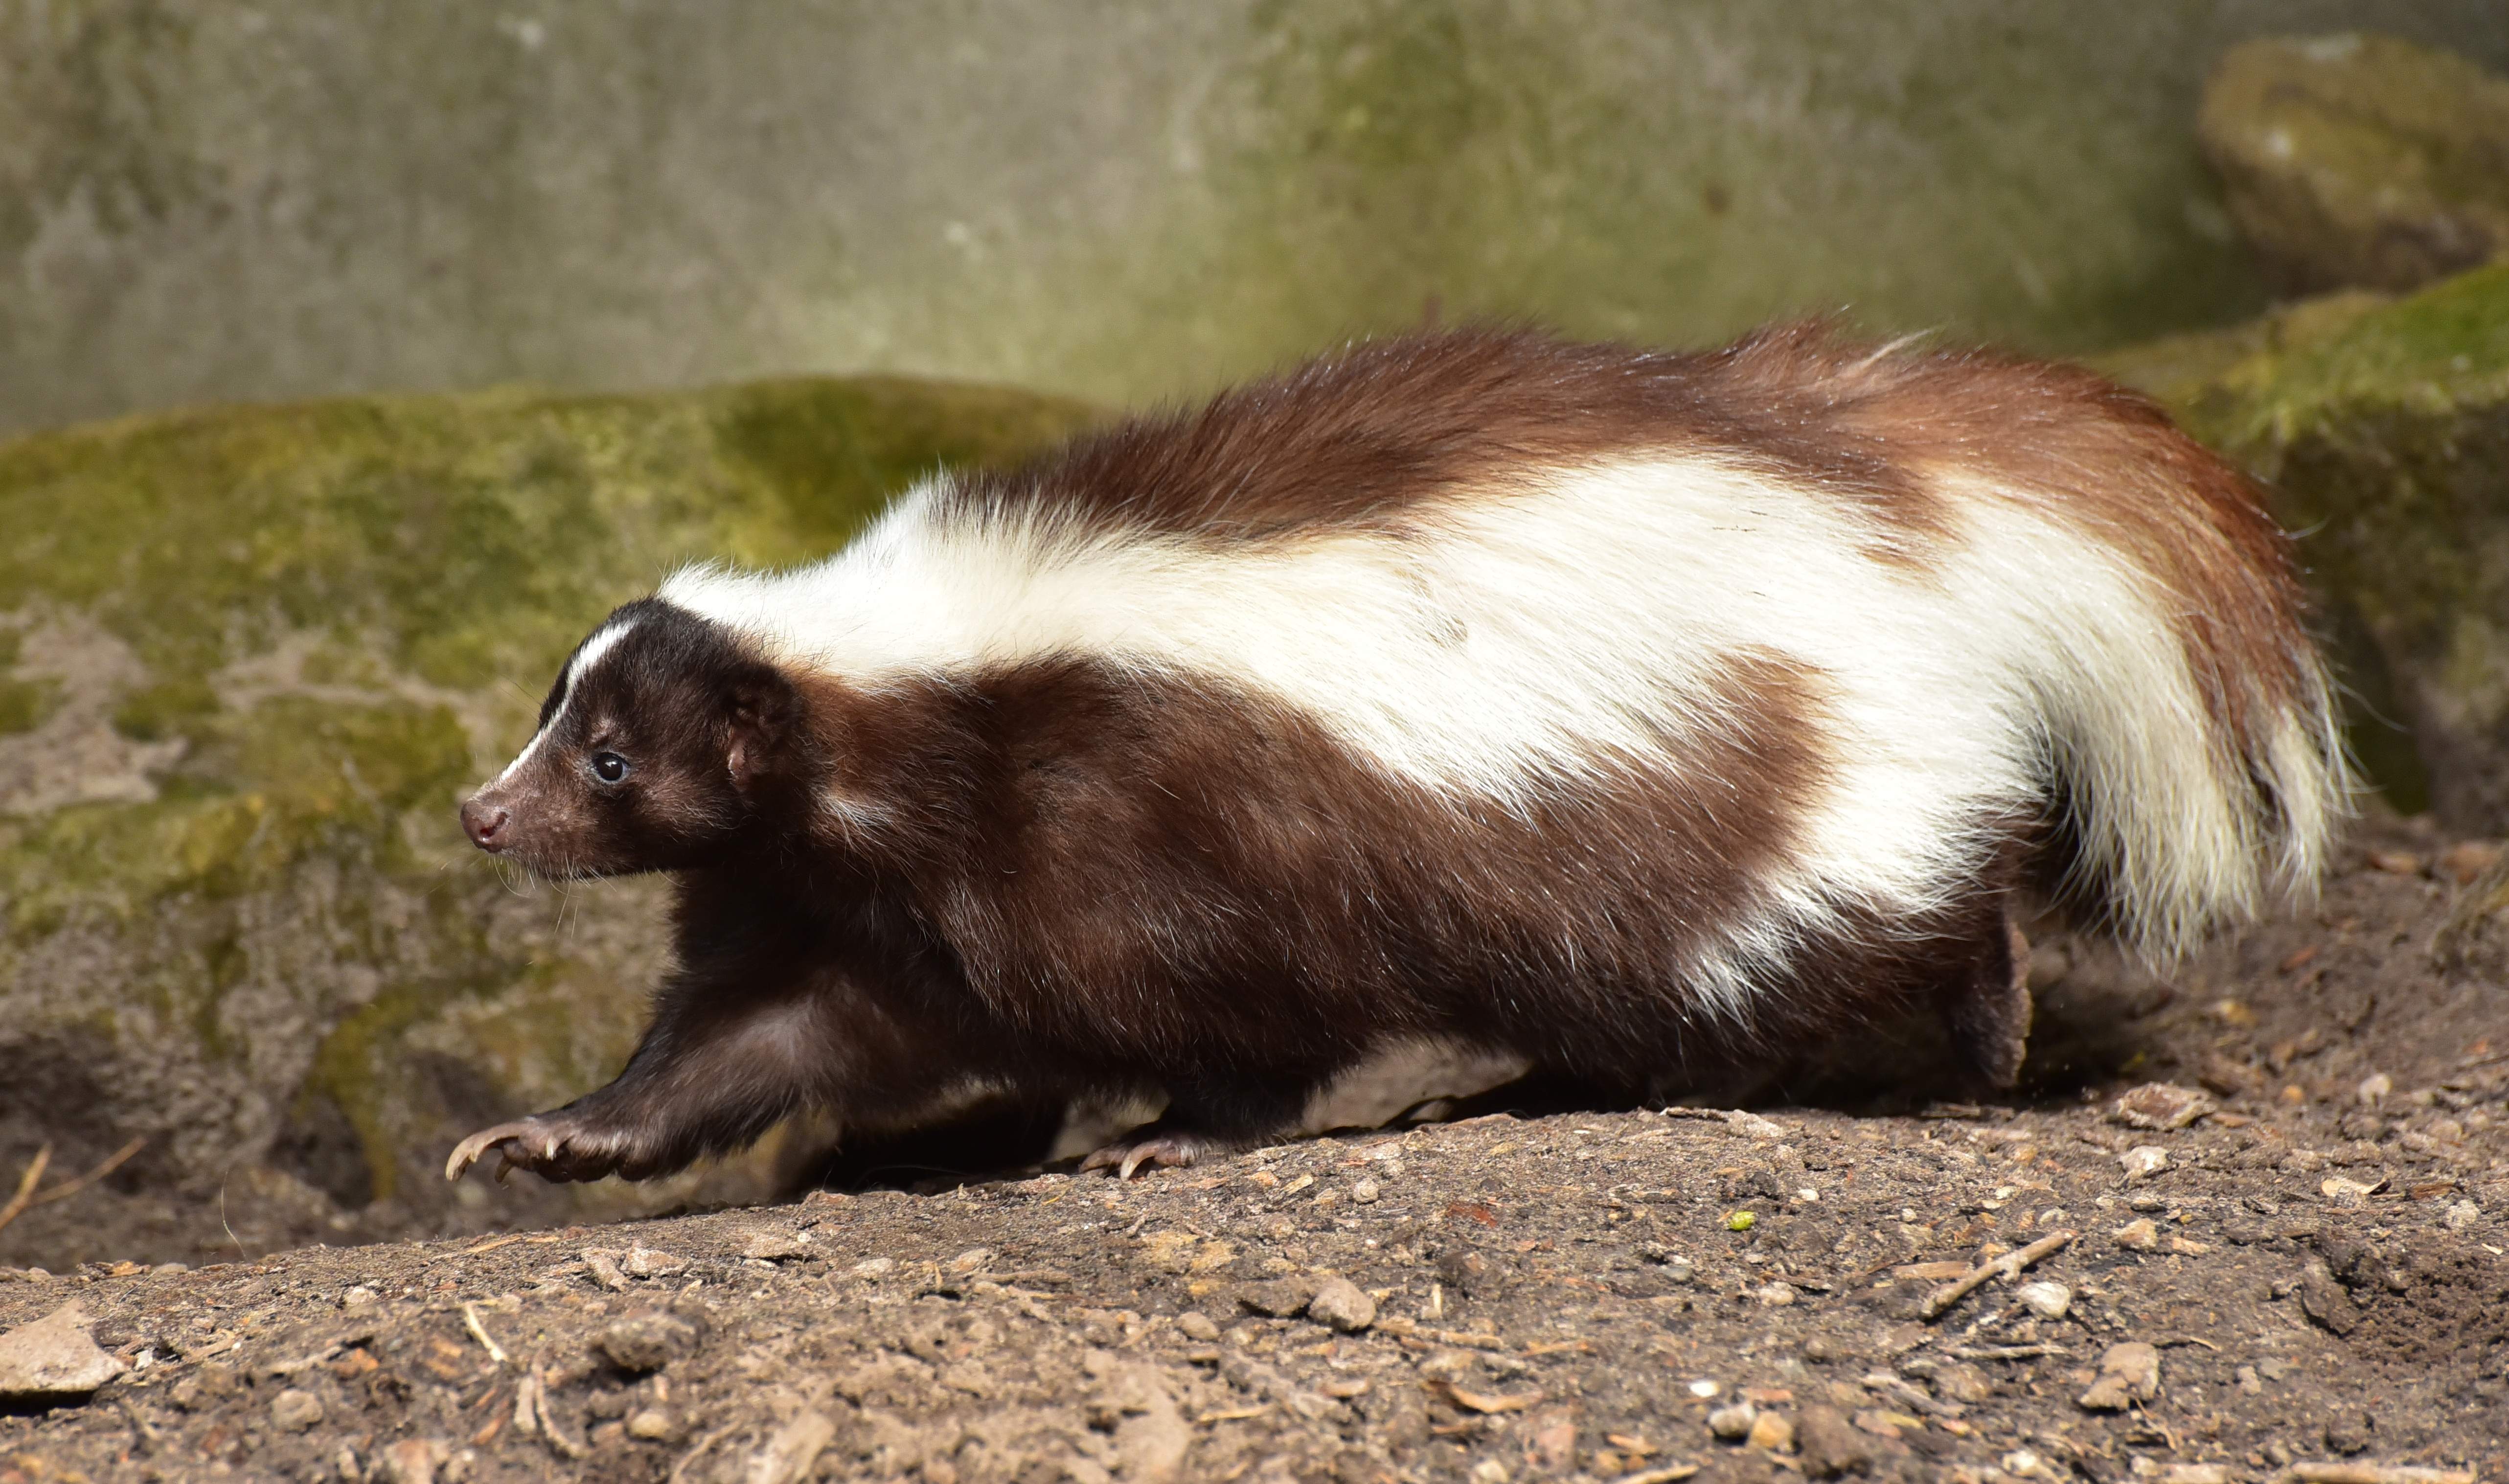
nature, animal, wild, zoo, fur, mammal, predator, fauna, whiskers, stripes, vertebrate, creature, animal world, brown white, skunk